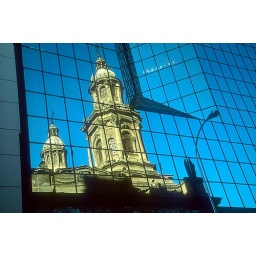
A church reflected in glass in Santiago, Chile